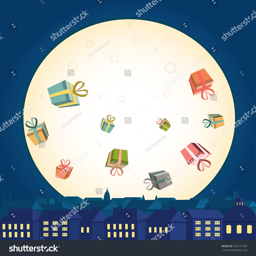
gifts scattered around on the sky in christmas night , background , illustrator , vector